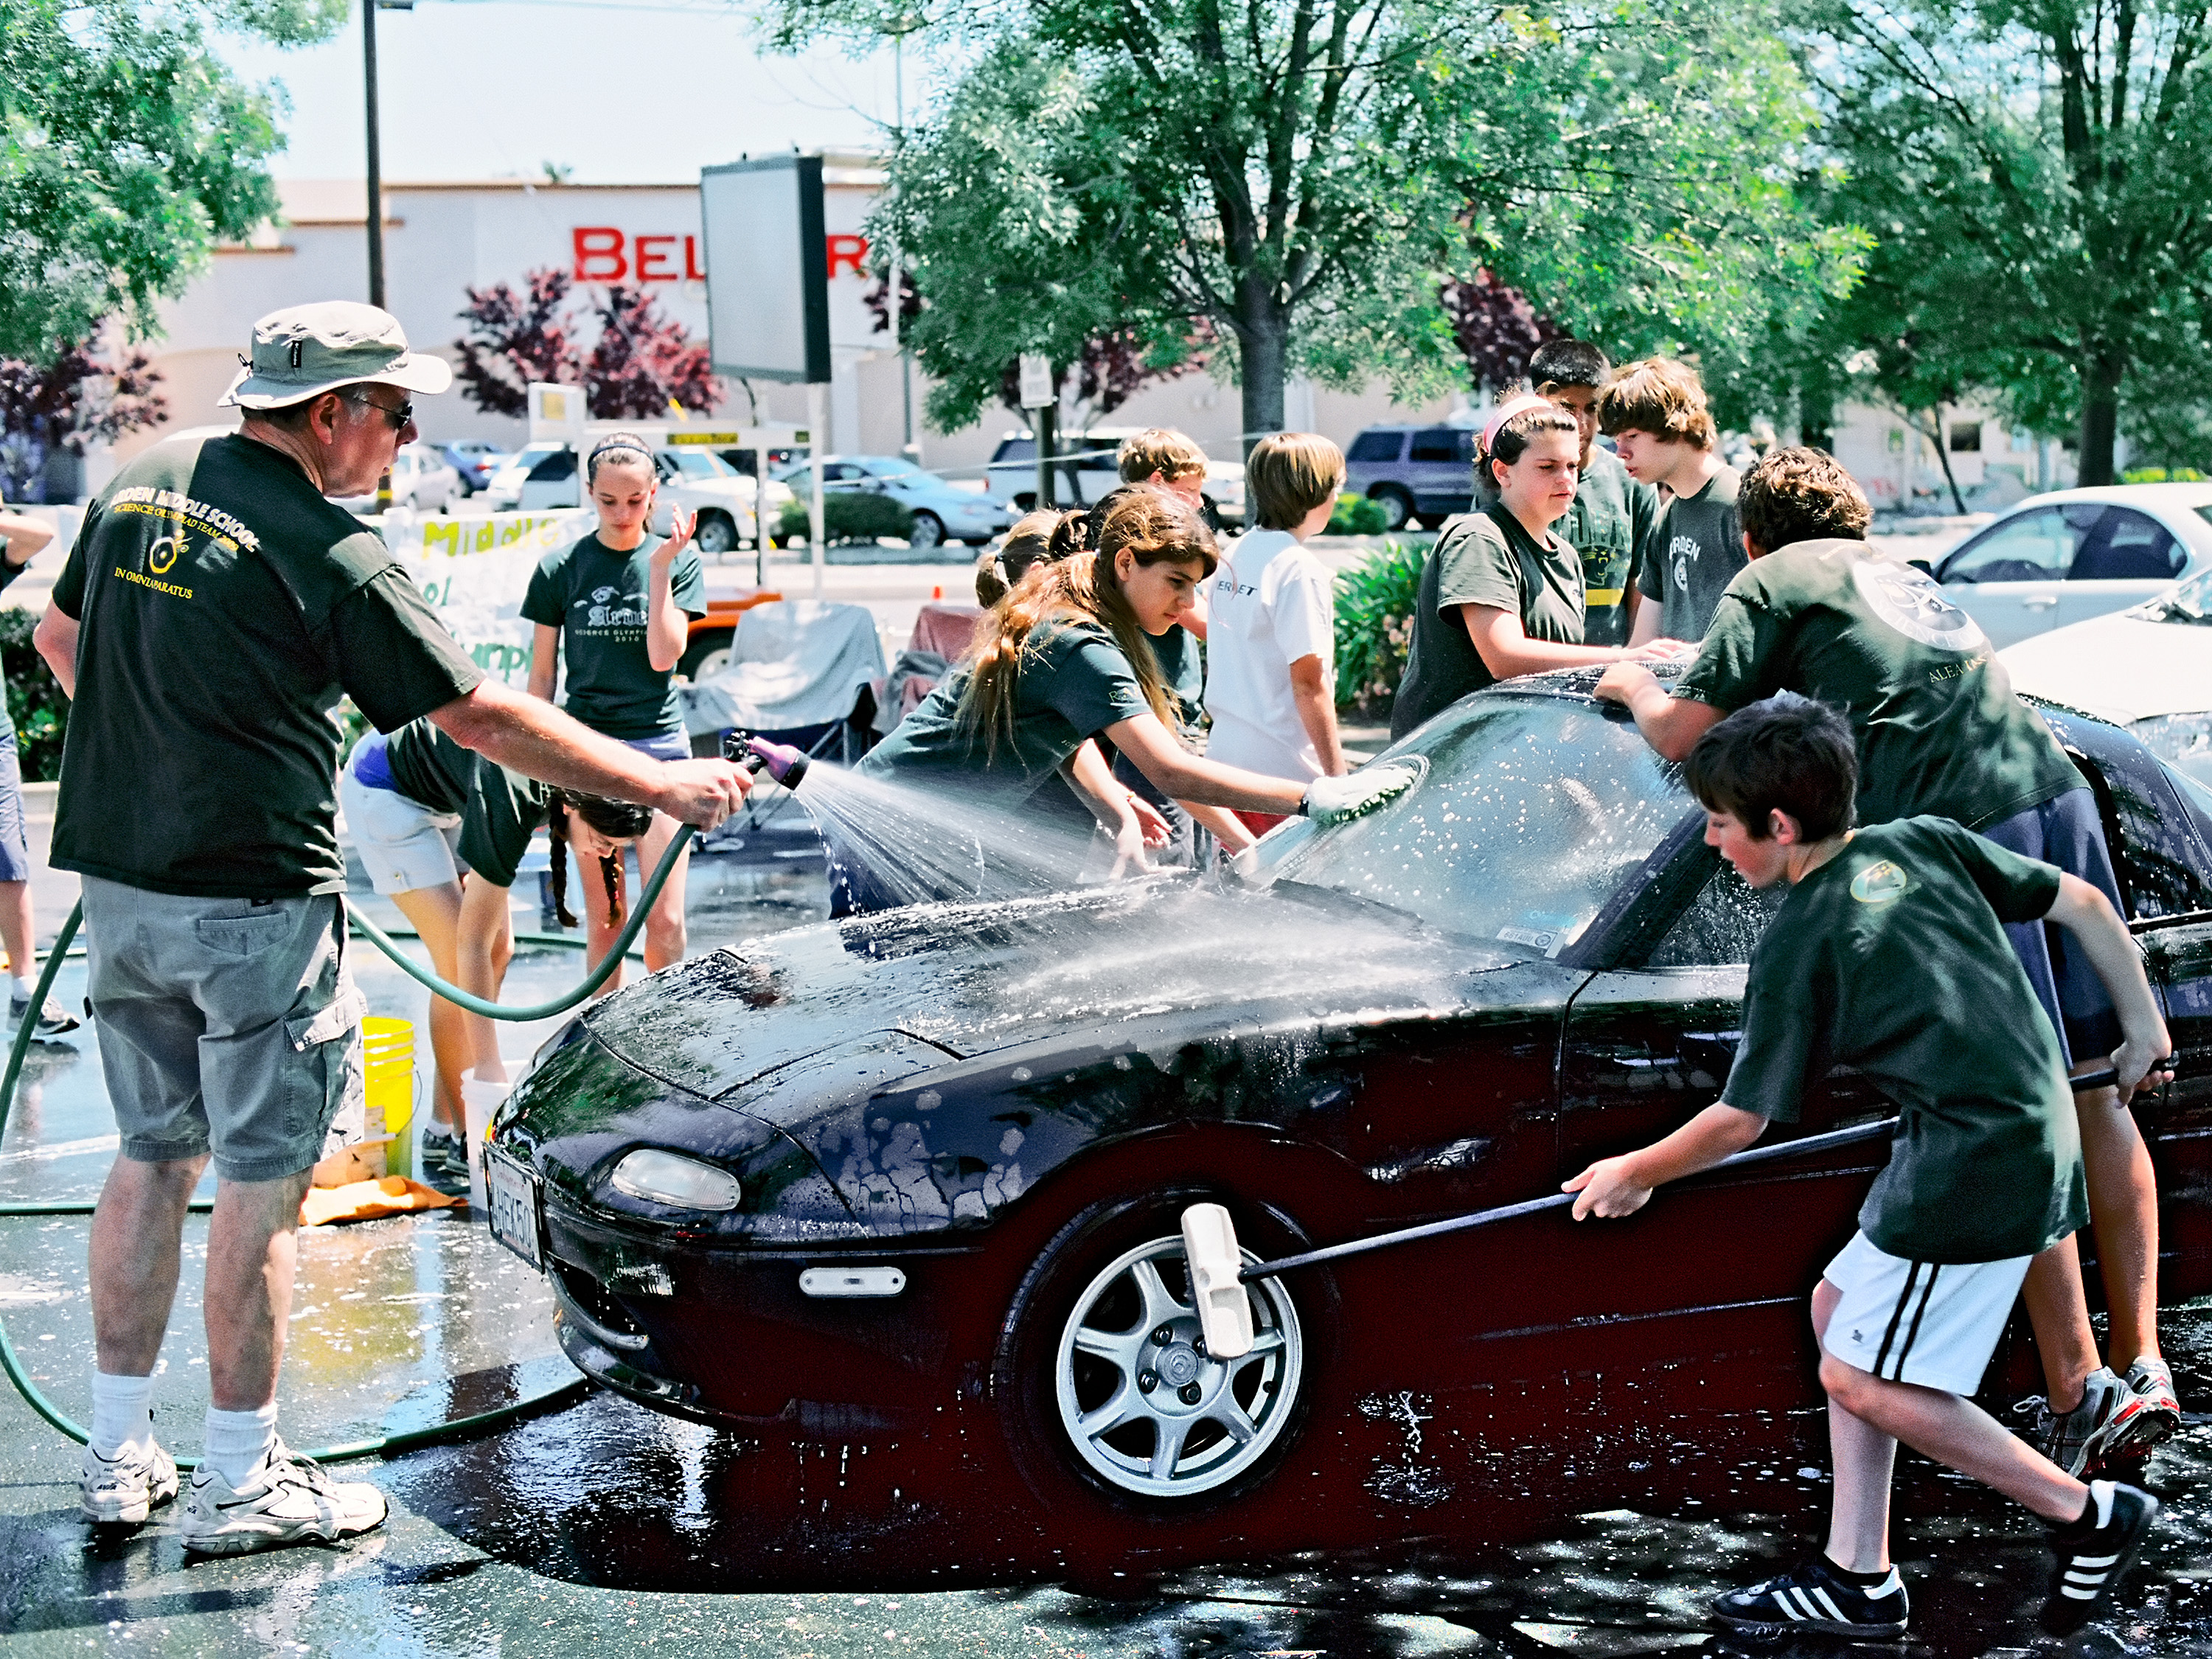
car, film, vehicle, sports car, supercar, 35mm, event, miata, nikonf3, traffic collision